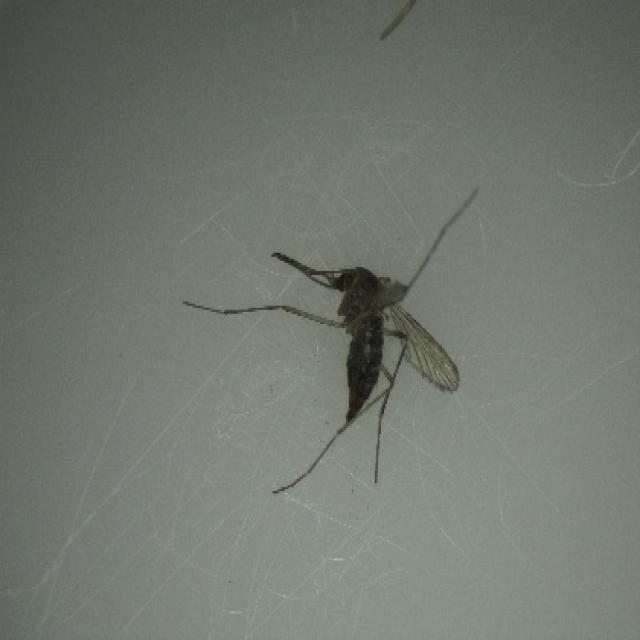
Species: aedes_vexans